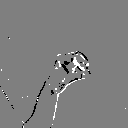
ASL letter: o